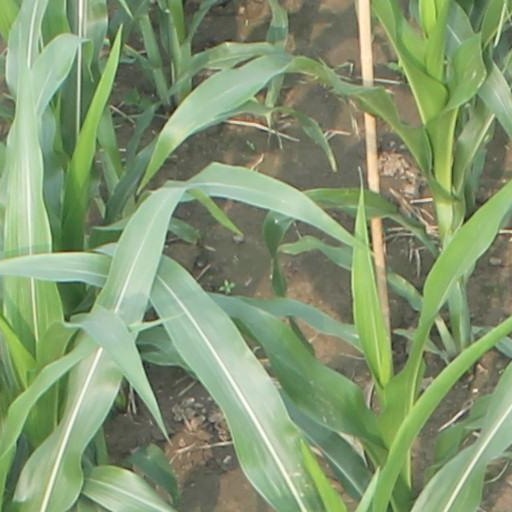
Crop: maize; corn